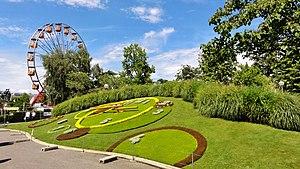
Horloge Fleurie au Quai du Général-Guisan (Jardin Anglais) pendant les Fêtes de Genève 2012 Português: O Relógio Florido de Genebra no Quai du Général-Guisan (Jardin Anglais) durante as Festas de Genebra 2012
Genève est une ville suisse située à l’extrémité sud-ouest du Léman. Elle est la deuxième ville la plus peuplée de Suisse après Zurich. Elle est le chef-lieu et la commune la plus peuplée du canton de Genève. En décembre 2019, la ville comptait 205 372 habitants. Son aire métropolitaine, ou aire urbaine, forme une agglomération transfrontalière : le « Grand Genève », qui s'étend sur le canton de Vaud et les départements français de l'Ain et de la Haute-Savoie, pour une population totale en janvier 2015 de 978 790 habitants. L'agglomération genevoise stricto sensu compte 579 227 habitants dans sa partie suisse au 1ᵉʳ janvier 2016, selon l'Office fédéral de la statistique. L'emblème de la ville est son jet d'eau culminant à 140 m.
Les Fêtes de Genève étaient un événement qui se déroulait tous les étés autour de la rade de Genève jusqu'en 2019 et célèbres pour leur grand feu d'artifice.